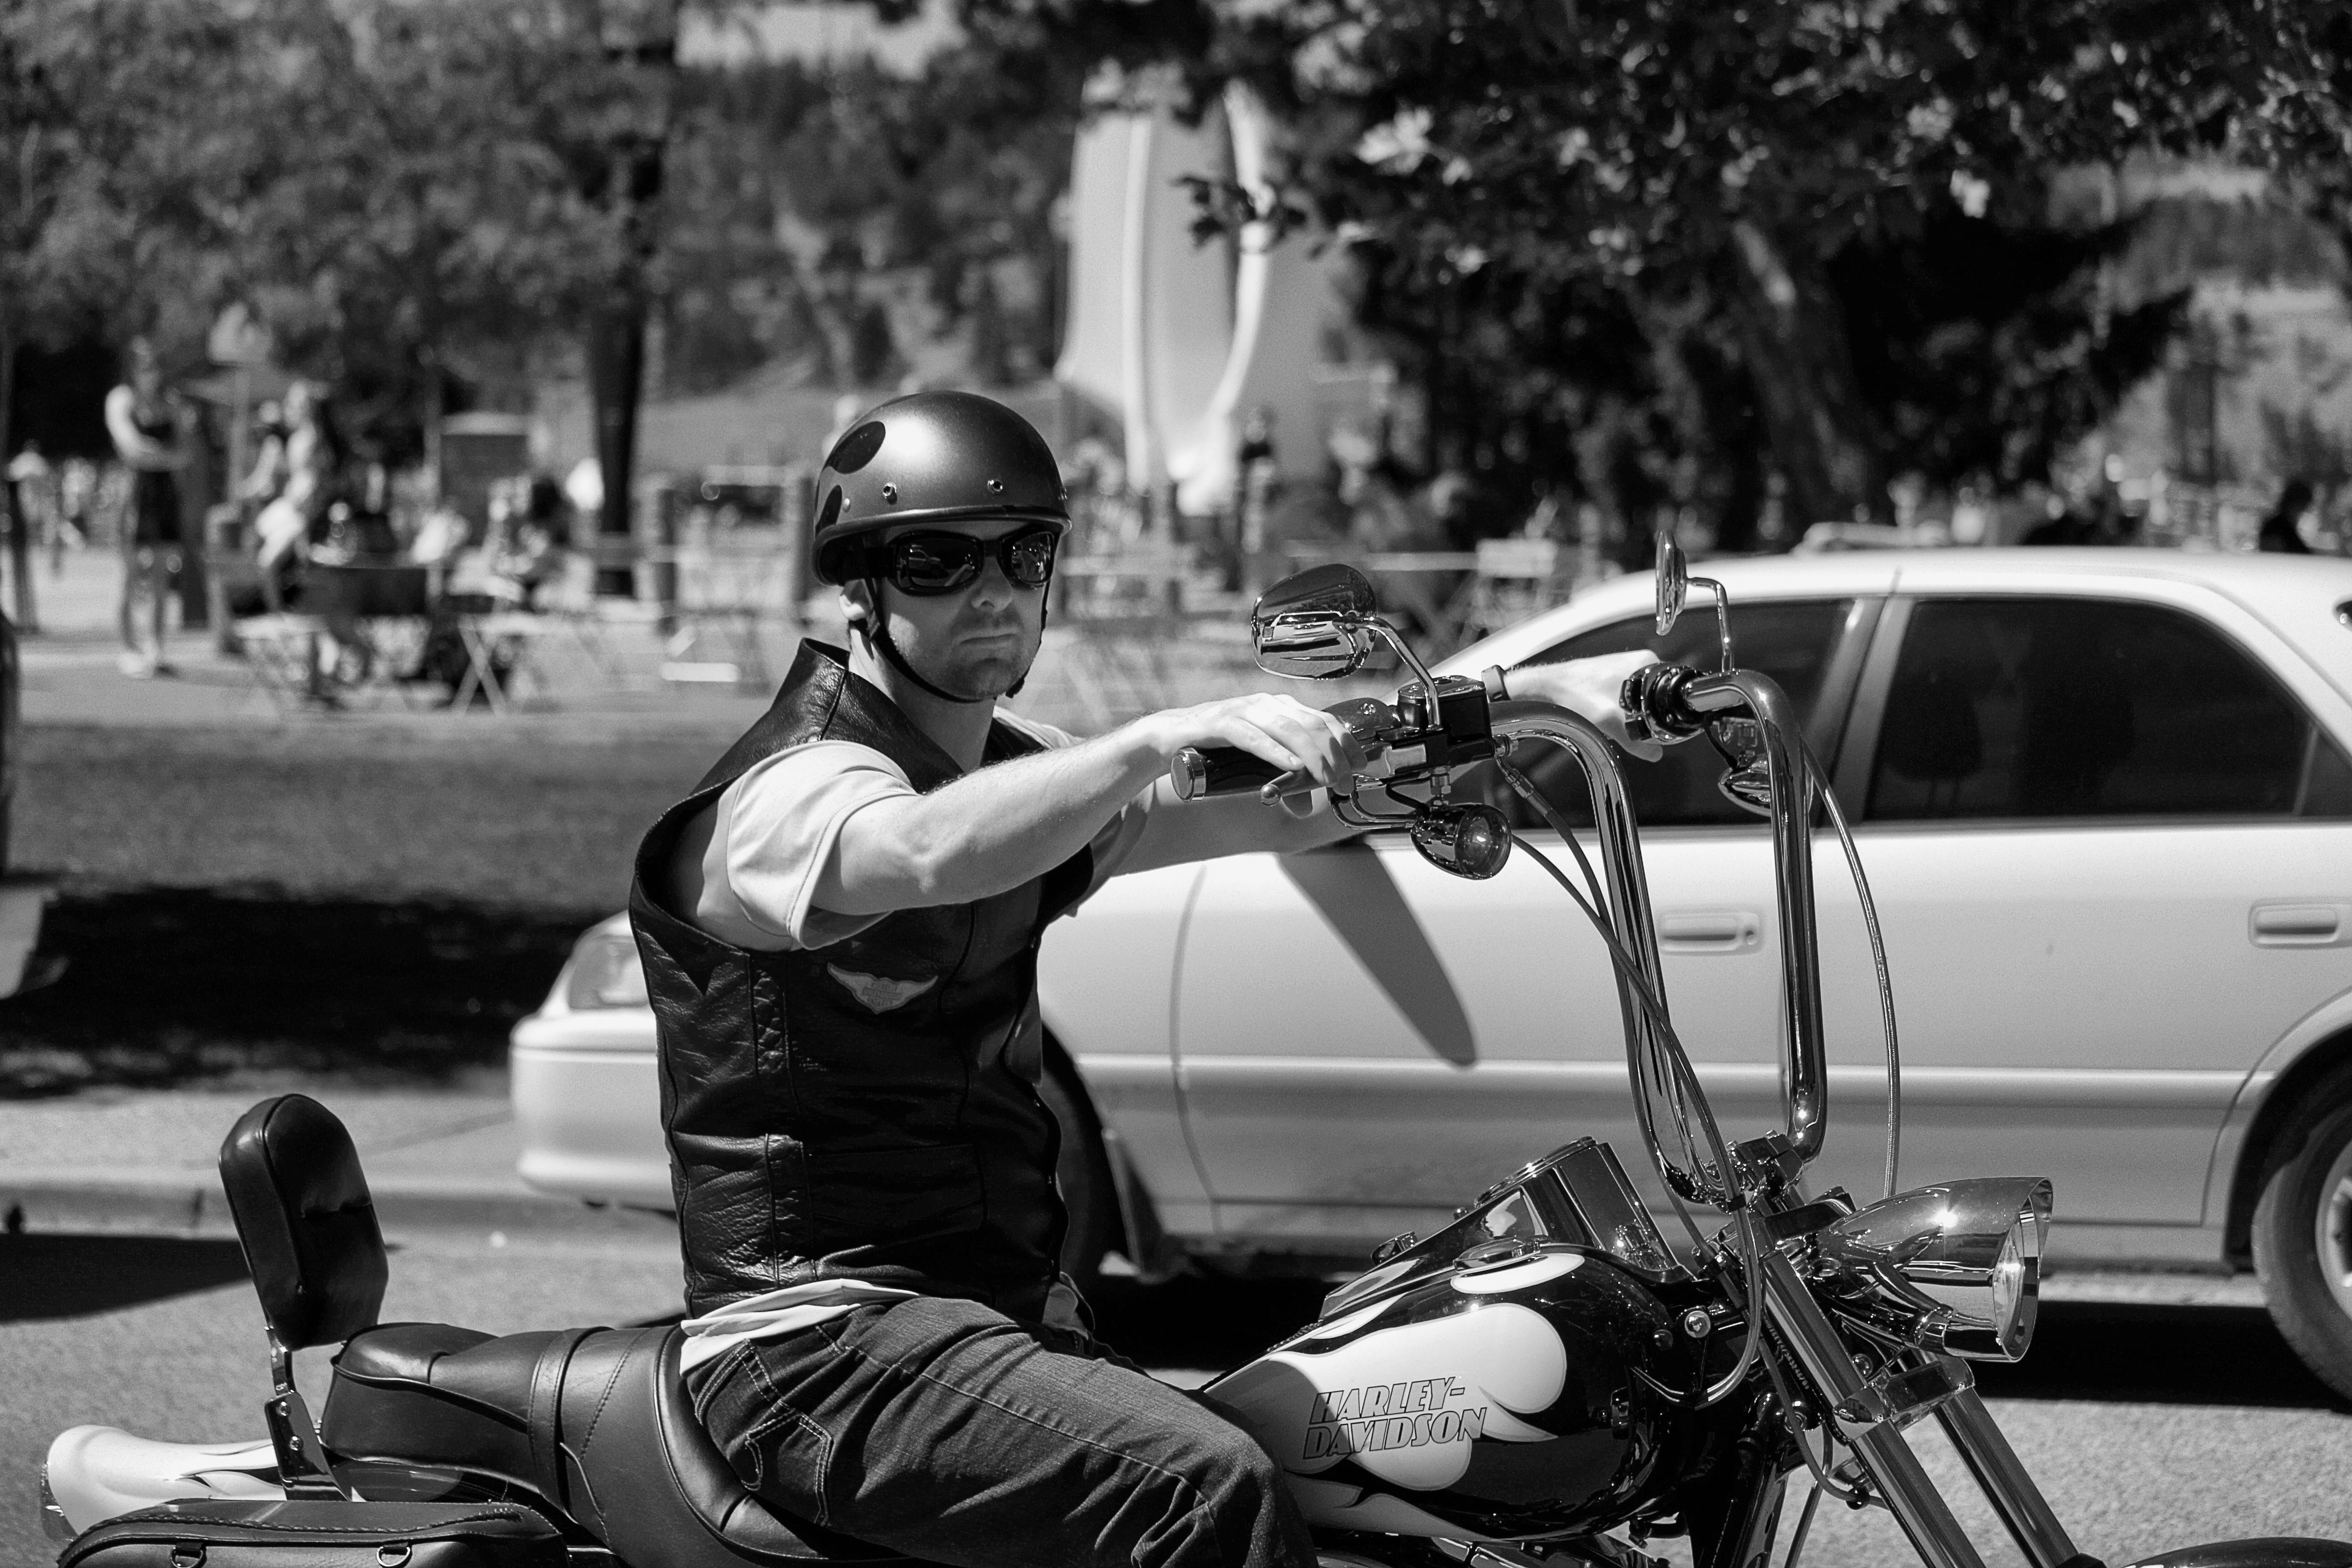
man, outdoor, person, black and white, white, street, driving, downtown, summer, male, vehicle, motorcycle, black, monochrome, streetphotography, bw, riding, blackandwhite, helmet, canada, britishcolumbia, bc, okanagan, kelowna, harleydavidson, monochrome photography